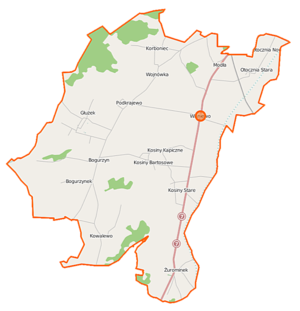
Wiśniewo est une gmina rurale de la powiat de Mława, dans la Voïvodie de Mazovie, dans le centre-est de la Pologne.